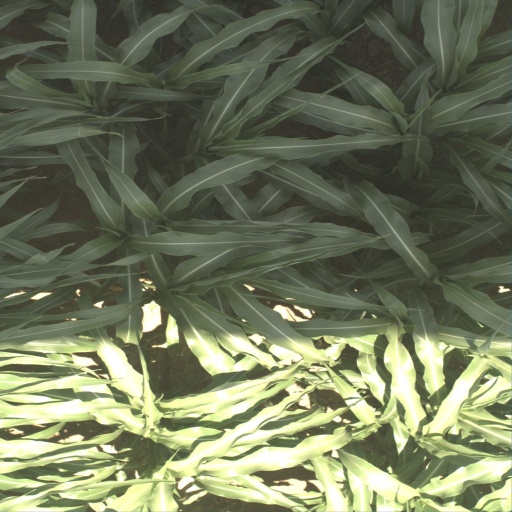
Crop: sorghum